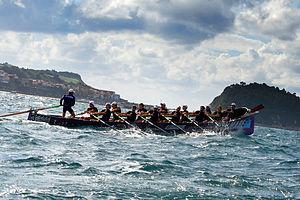
Trainière la Libia en compétition lors du Drapeau de Zarautz (2010).
Sanpedrotarra Arraun Elkartea est un club d'aviron du quartier San Pedro de la localité guipuscoanne de Pasaia.